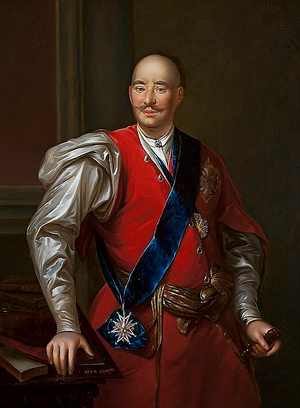
La famille Potocki fait partie des grandes familles aristocratiques polonaises. Elle est originaire de Potok, près de Jędrzejów. Sa première mention, sans que son emblème soit nommé, date de 1236.
Franciszek Salezy Potocki armoiries Pilawa, né en 1700 à Krystynopol, mort en 1772 à Krystynopol, staroste de Belz, Hrubieszów, Ropczyce, Sokal, Jabłonów et Opalin, maréchal du tribunal de la Couronne, maître-d'hôtel de la Couronne, voïvode de Volhynie et de Kiev.